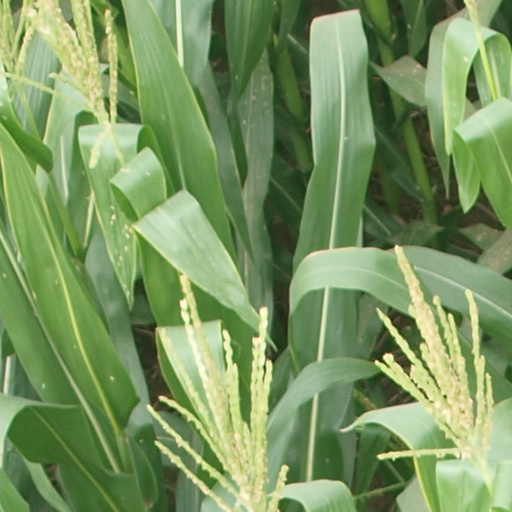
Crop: maize; corn